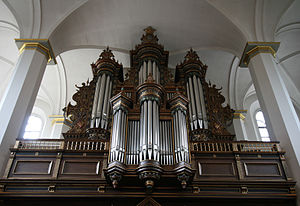
Helligåndskirken (København) / Interiør / Orgler
Hovedorglet
Helligåndskirken er en kirke midt i København, ved Amagertorv, som er en del af Strøget. Kirkens adresse er Niels Hemmingsens Gade, opkaldt efter en navnkundig teolog, som var præst ved kirken 1547-53. I forbindelse med kirken ligger Helligåndshuset og Helligaandskirkens Børnehave.